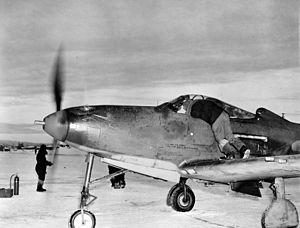
La Jagdgeschwader 5, surnommée Eismeer, est une unité de chasseurs de la Luftwaffe pendant la Seconde Guerre mondiale. Active de 1942 à 1945, l'escadre fut construite à partir de petites unités déjà présentes en 1941 et destinée aux missions visant à assurer la défense aérienne du grand nord de l'Europe : la Scandinavie et le nord de la Finlande, tous proches de l'océan Arctique, d'où son appellation.